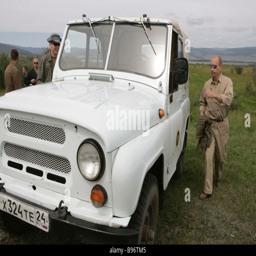
from left to right near a car